Osh Airport

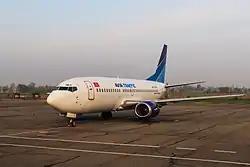
Boeing 737-300 of Avia Traffic Company at Osh Airport

Construction of a new terminal at Osh International Airport began on February 14, 2025. The terminal will increase passenger capacity to 900 per hour. The project was developed by the Ministry of Construction, with Kyrgyzkurulush as the contractor. Funding is provided by JSC Airports of Kyrgyzstan.